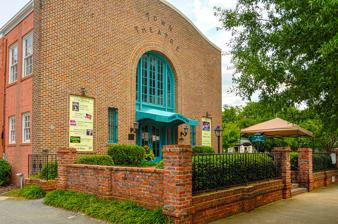
Building: Town Theatre
Country: United States of America
Year built: 1924
For the former Town Theater in Hillsboro, Oregon, see Venetian Theatre . United States historic place Town Theatre U.S. National Register of Historic Places Show map of South Carolina Show map of the United States Location 1012 Sumter St., Columbia, South Carolina Coordinates 34°0′0″N 81°1′51″W / 34.00000°N 81.03083°W / 34.00000; -81.03083 Area 0.3 acres (0.12 ha) Built 1924 ( 1924 ) Architect Jenkins, Harry; Hamby, Arthur W. Architectural style Art Deco NRHP reference No. 74001873 Added to NRHP October 9, 1974 Town Theatre is a historic community theatre located at Columbia, South Carolina . It was built in 1924, and is a rectangular brick building with a two-story glazed central arch with Art Deco influences.  A brick annex was added to the rear of the building in the 1950s.  It houses one of the first community theatres in the United States. It was added to the National Register of Historic Places in 1974. External links Town Theatre website References